Wallasey Town Hall

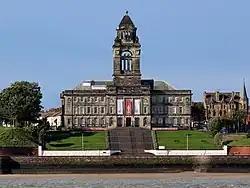
Wallasey Town Hall

Wallasey Town Hall is a municipal building on Brighton Street in Wallasey, Merseyside, England. The town hall, which is the main meeting place of Wirral Council, is a Grade II* listed building.